Richmond Lock and Footbridge

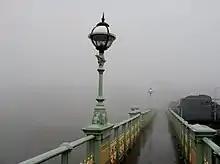
Richmond Footbridge

A barge lock was constructed against the north-east ("Surrey") side. This is followed by four immense brick piers protected by large ashlar stone cutwaters (starlings). These in turn support relatively thin stone dressings reaching to the metal parapet level, carved in a classical style with reredos and cornices, supporting painted metal arches. A matching-colour balustrade is above the arches finished with black lanterns, metal pillars and simple finials. The piers house the barriers and the arches support a pair of horizontal decks (walkways). Against the opposite bank is a gently elevated slipway accessed from upstream and downstream parts of the river. As a superstructure was required to hold the suspended barriers, authorities agreed to build this in the form of two footbridges.